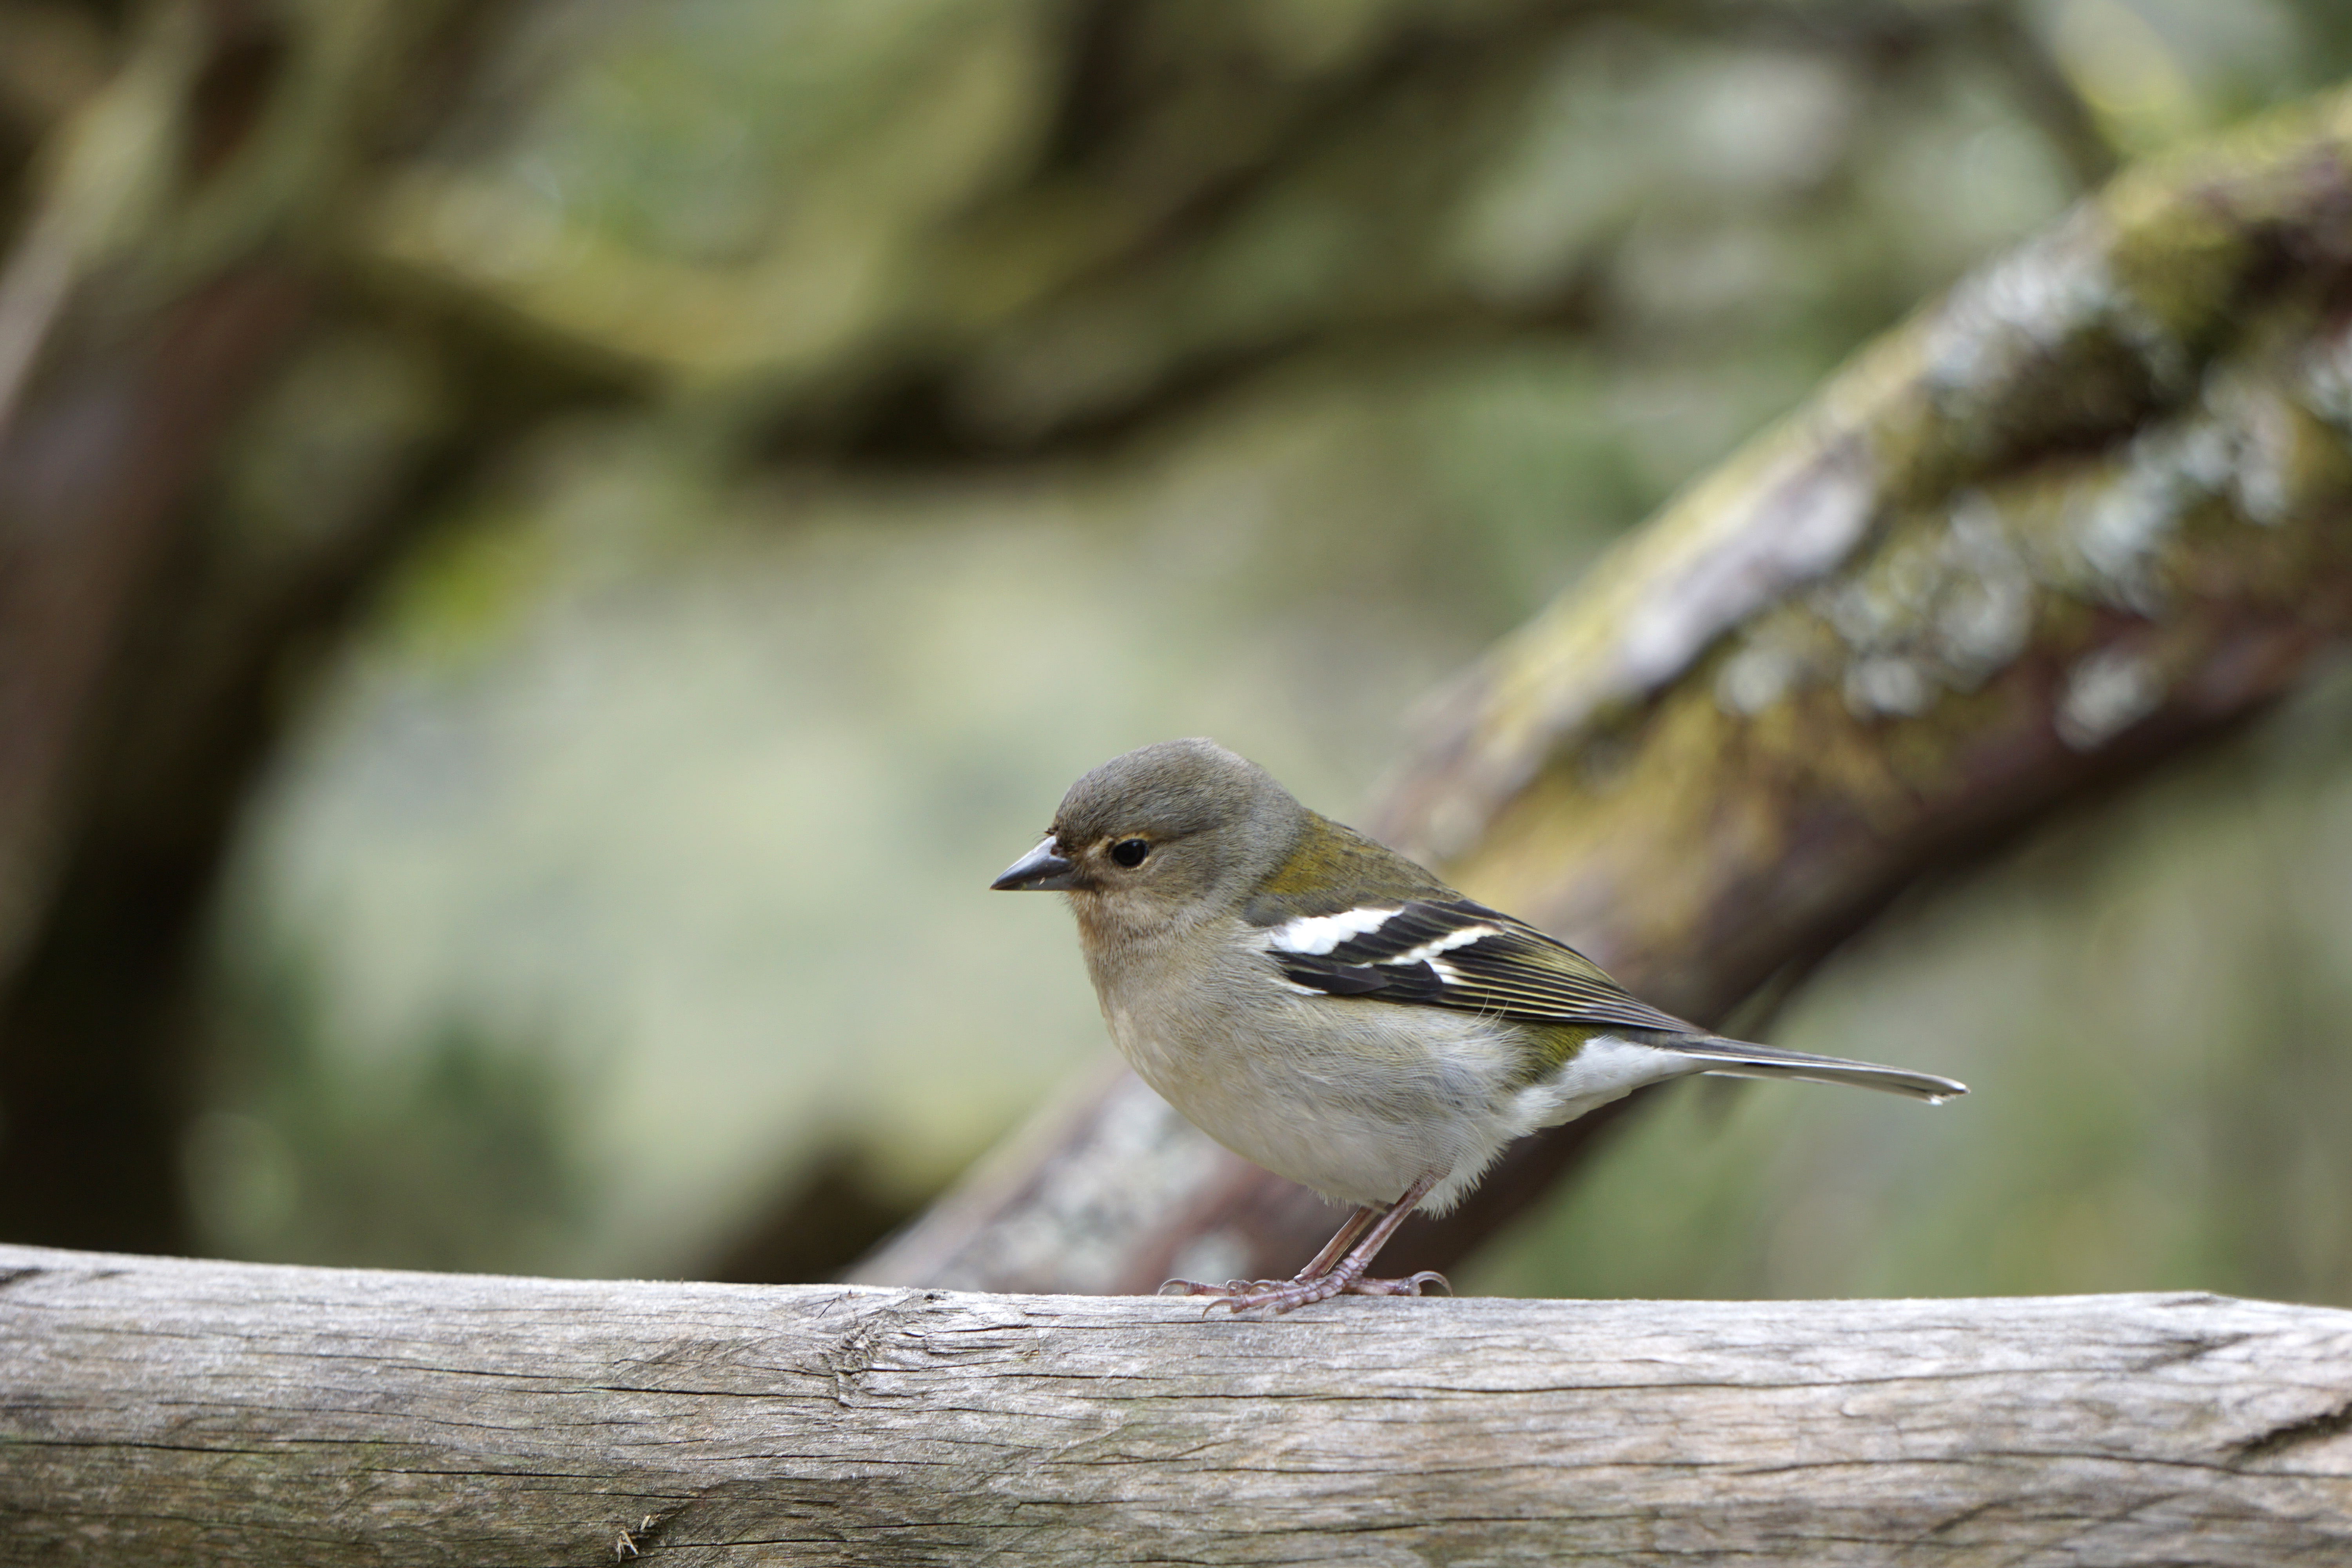
chaffinch, finch, bird, songbird, coat, feather, feathers, plumage, living in the wild, forage, foraging, female, closeup, spout, tame, nature, wilderness, fauna, beak, wildlife, old world flycatcher, organism, emberizidae, perching bird, wren, wing, sparrow, twig